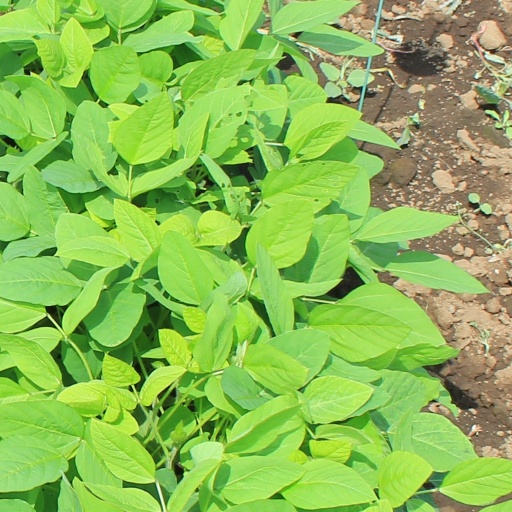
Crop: soybean